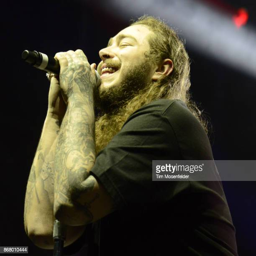
person performs during music festival